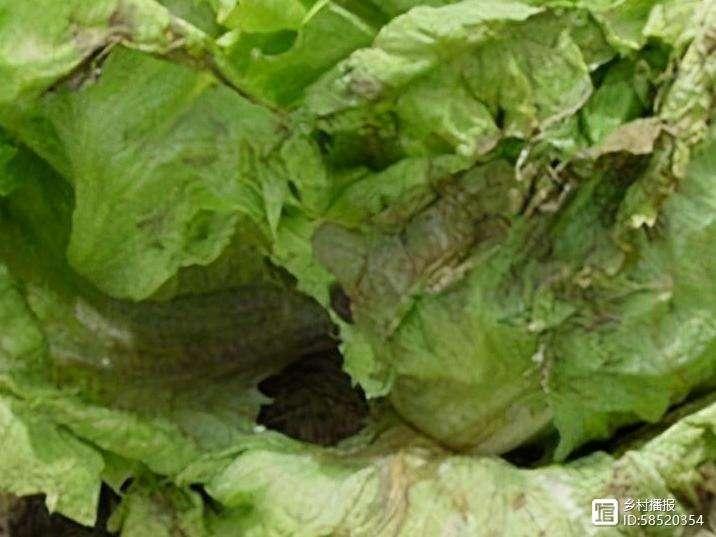
Plant: Lettuce
Disease: lettuce downy mildew